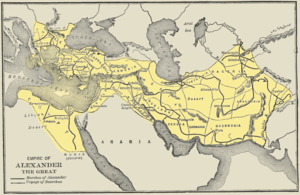
La satrapie de Gédrosie, région aussi connue sous le nom de Makran, est une province des empires achéménide et macédonien, située dans un désert sablonneux et aride entre l’Iran et le Pakistan actuels.
Le bilan du règne d'Alexandre le Grand se fonde sur une étude de la gestion politique et économique des territoires conquis ou soumis à son autorité. La première conséquence des conquêtes d'Alexandre le Grand est la formation d'un des plus vastes empires jamais constitués jusqu'alors, agglomérant l'empire perse achéménide, le royaume de Macédoine, la Grèce et les confins du nord-ouest de l'Inde. Tous les pouvoirs dont Alexandre est détenteur, par héritage ou par conquête, sont réunis entre ses seules mains. Il possède apparemment un pouvoir absolu et de droit divin. En réalité, son pouvoir s'exerce de façon différente selon les territoires. En Macédoine, Alexandre a un pouvoir de type féodal fondé sur le soutien de l'aristocratie et de l'armée. Il doit d'ailleurs tenir compte à de multiples reprises de l'avis de ses troupes et même finalement renoncer à avancer plus loin que l'Inde. Les Macédoniens forment l'armature politique et militaire du royaume et passent avant les Grecs et les Asiatiques. En Asie, Alexandre s'inscrit dans le cadre politique établi par les souverains achéménides qui ont pour habitude de laisser une forme d'autonomie aux gouverneurs provinciaux.